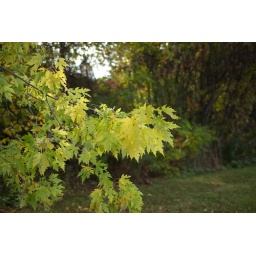
trees in Parr lake forest